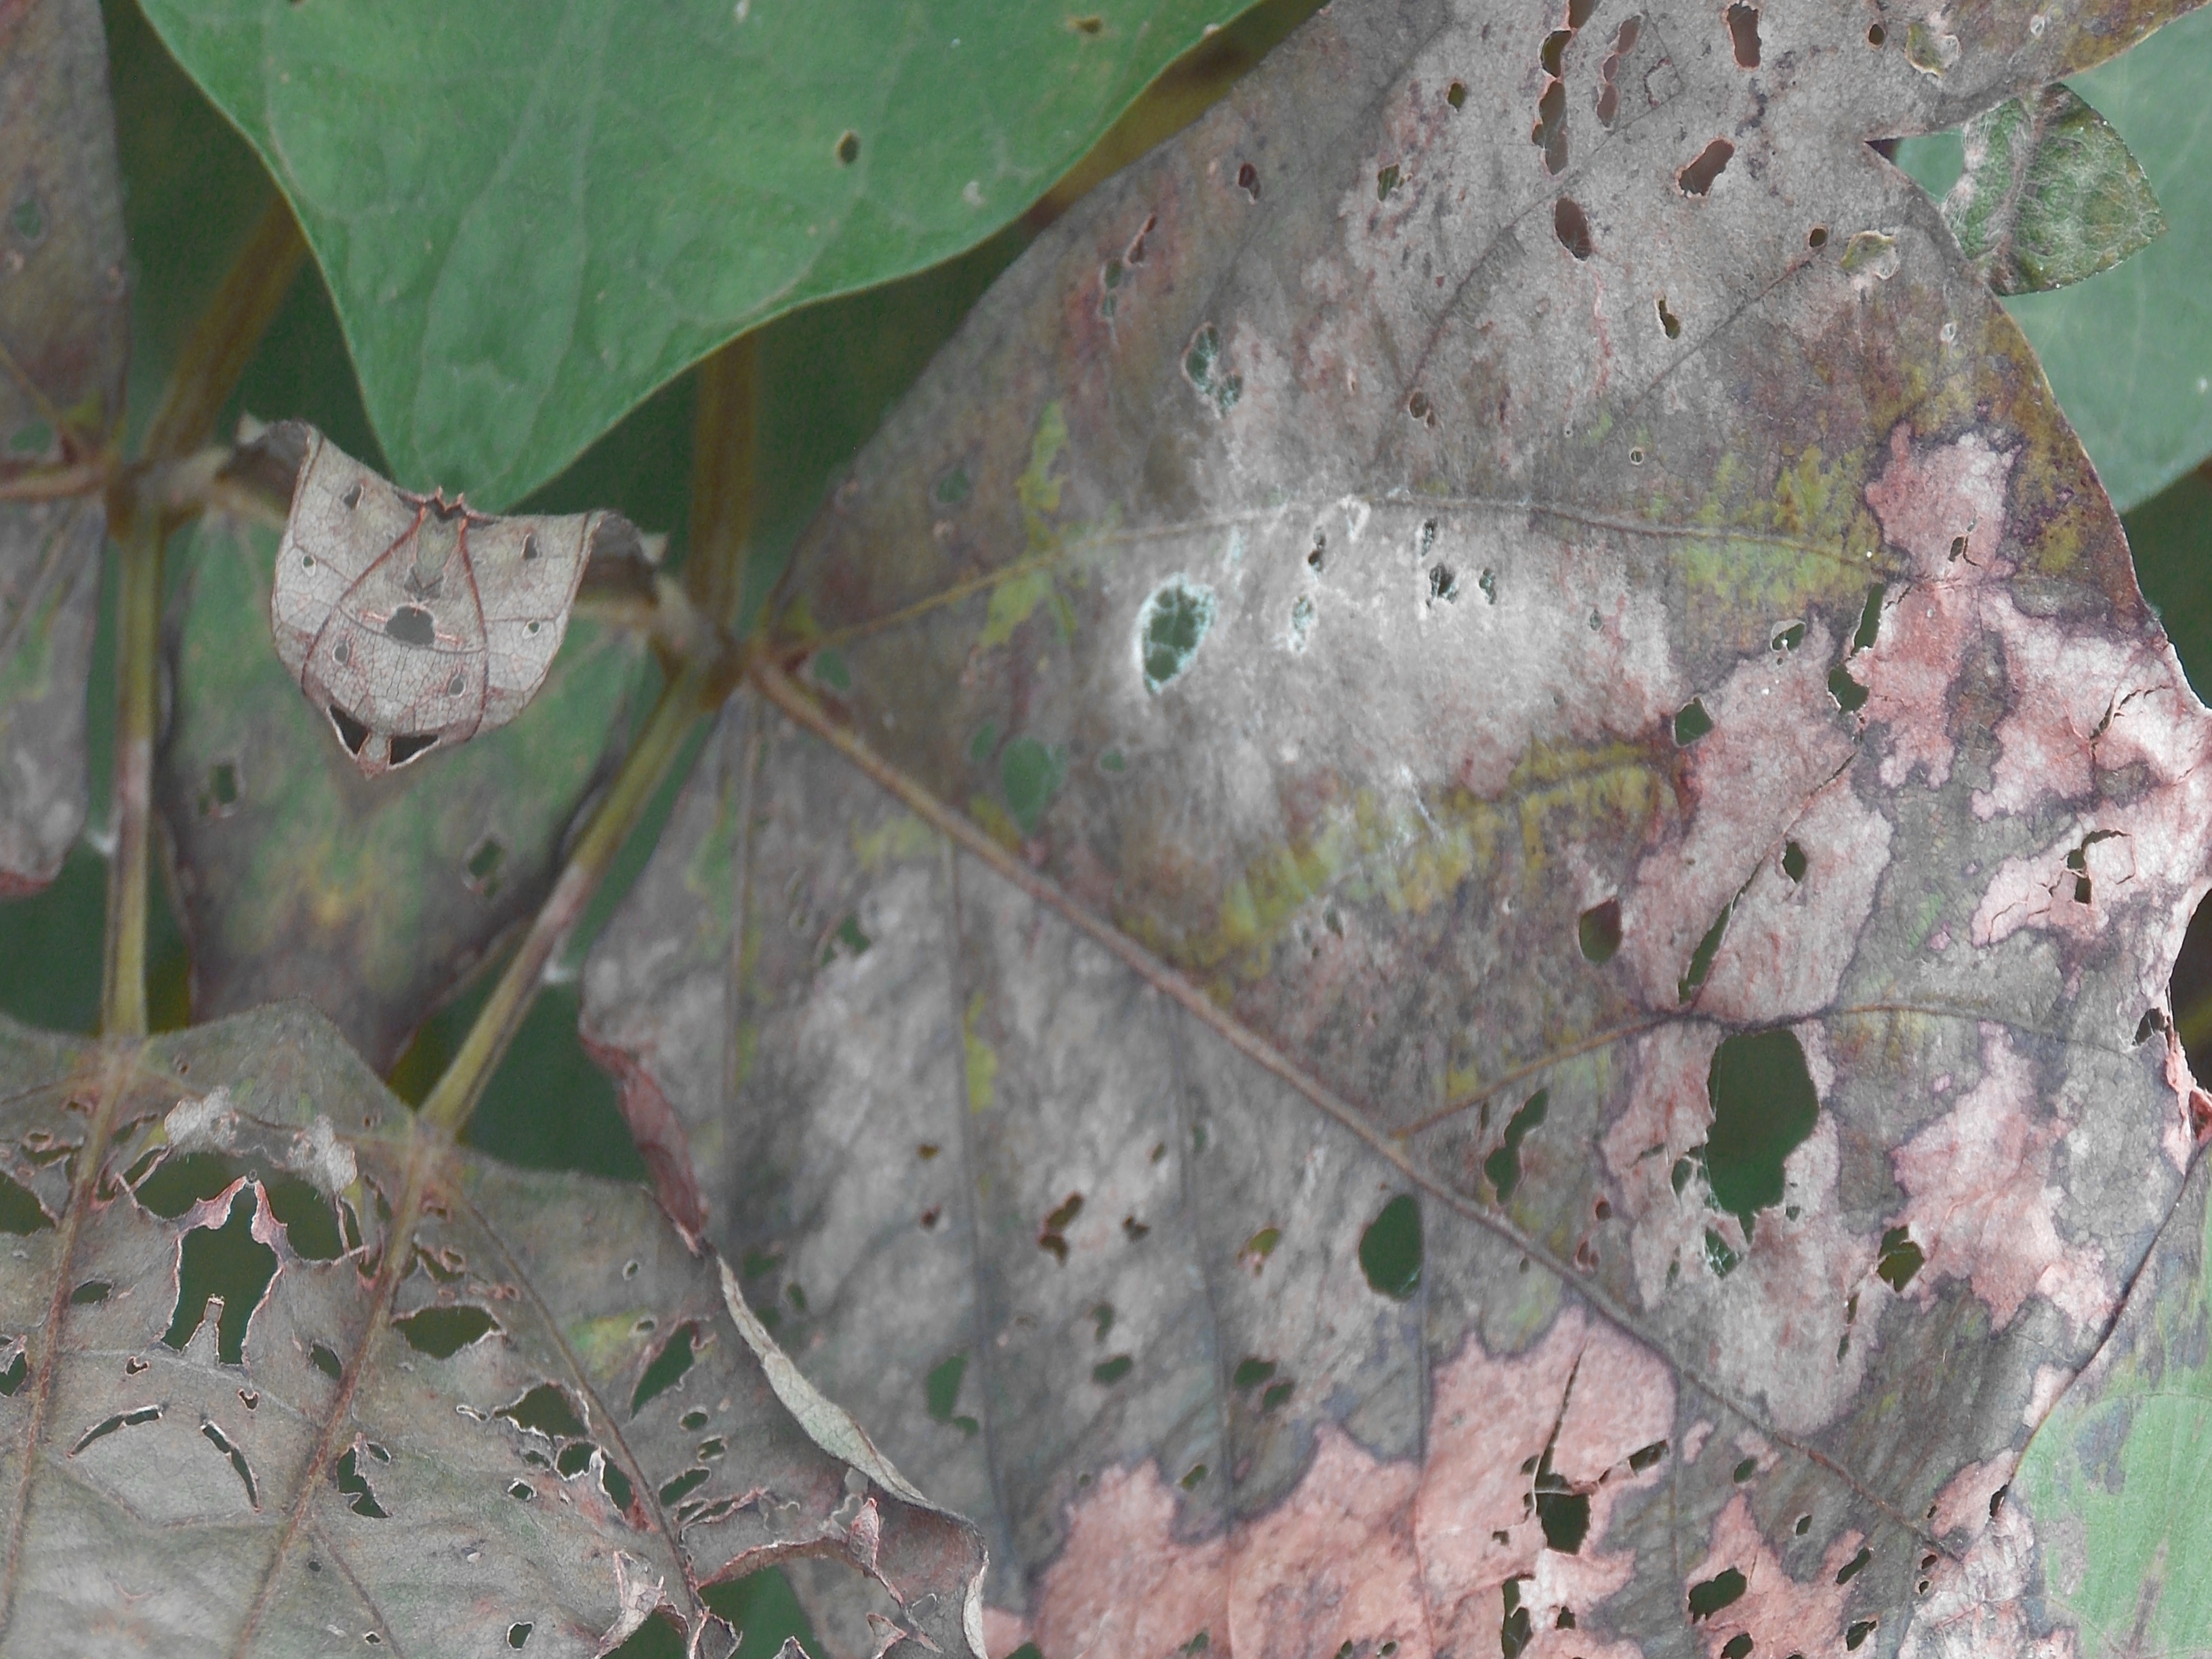
Label: Disease